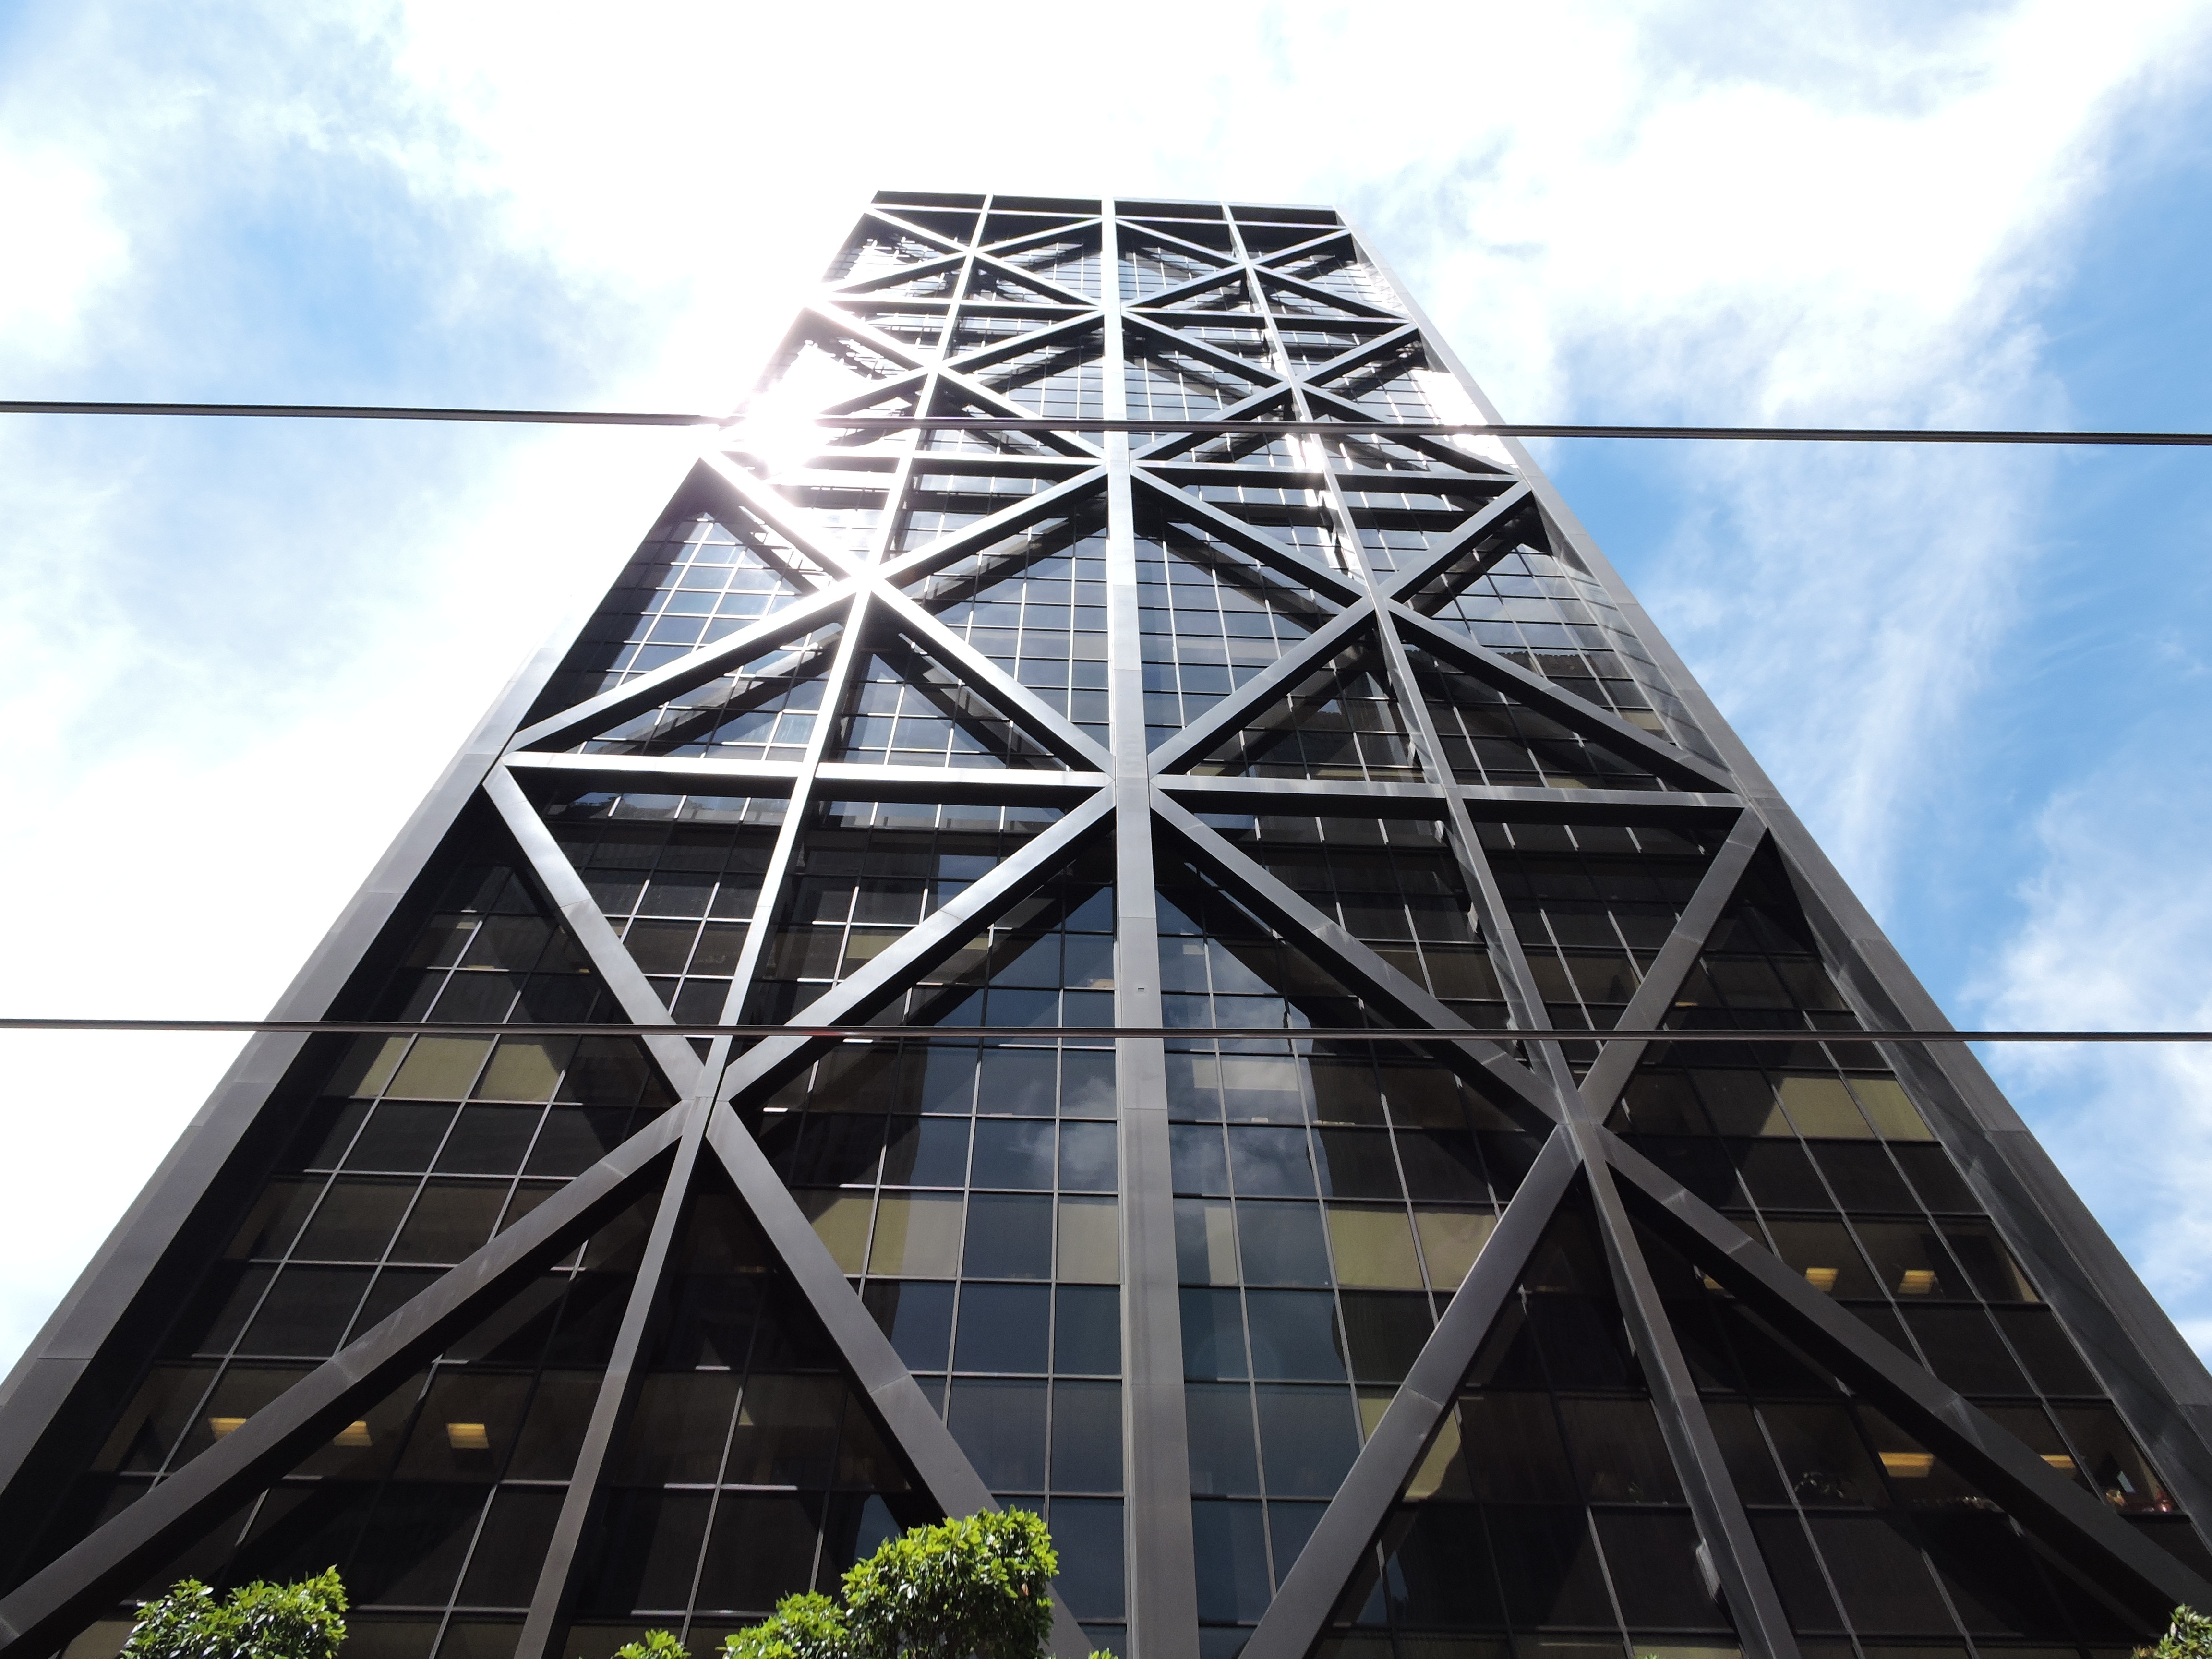
architecture, sky, building, city, skyscraper, urban, cityscape, downtown, san francisco, tower, usa, america, landmark, facade, california, tower block, hotel, symmetry, tall